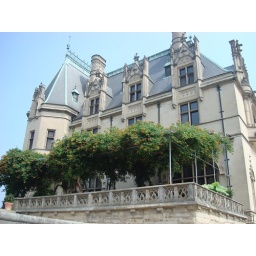
Picture of the porch outside of the library in the house, which is covered with a trumpet flower vine.